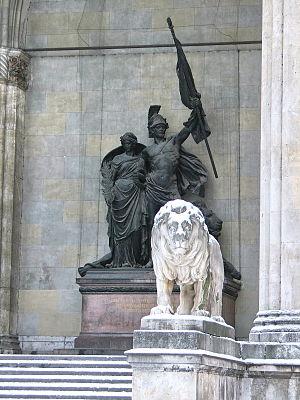
Wilhelm von Rümann est un important sculpteur allemand qui a principalement fait carrière à Munich.